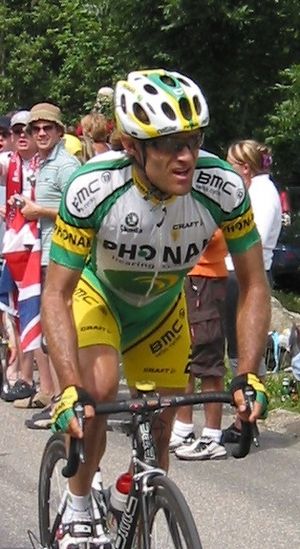
Santiago Botero
Botero under Tour de France 2005.
Santiago Botero Echeverry er en tidligere professionel colombiansk cykelrytter.